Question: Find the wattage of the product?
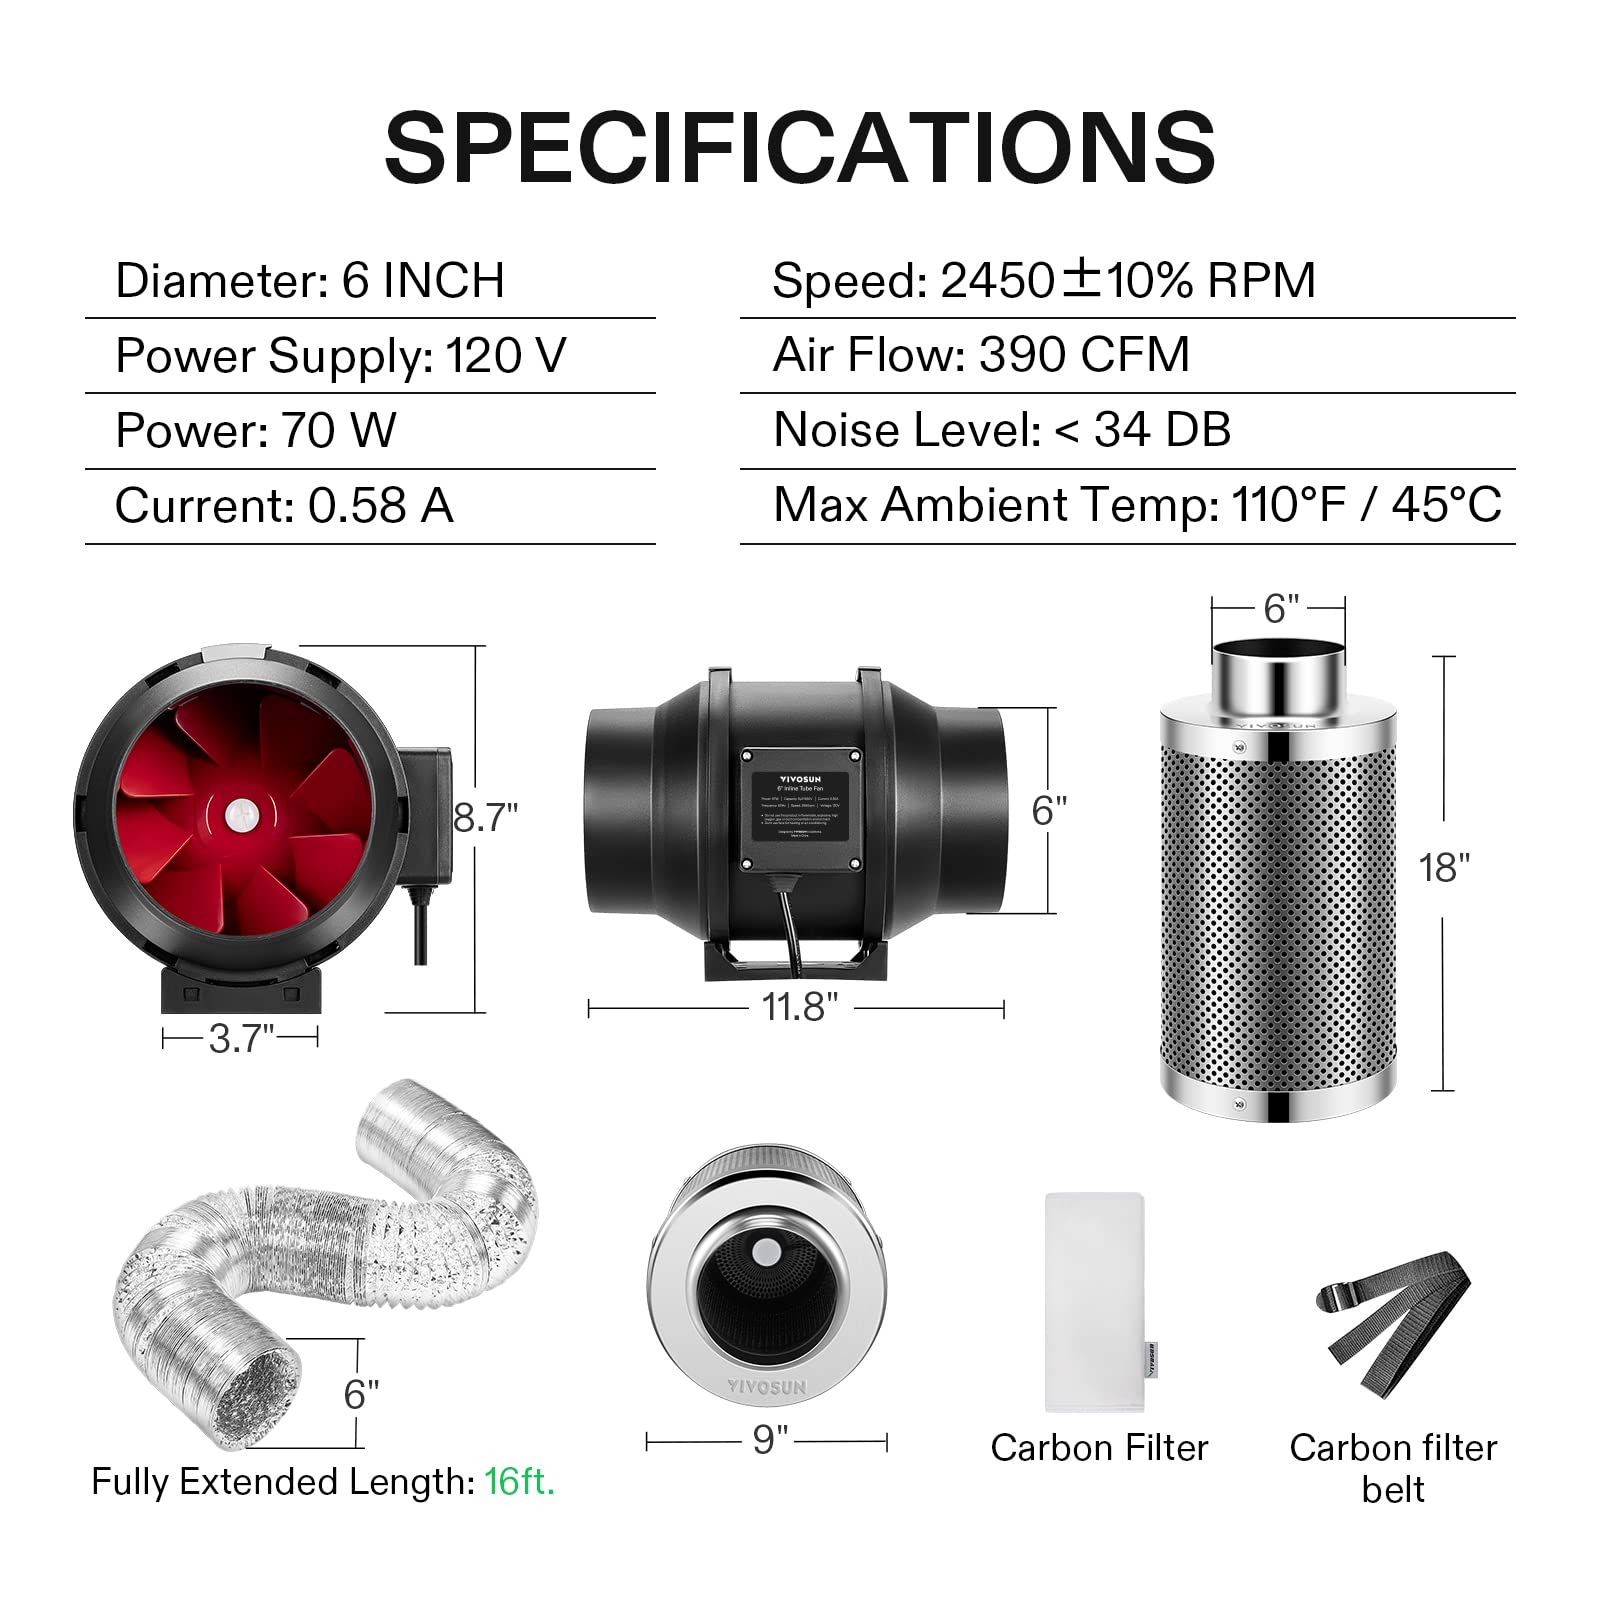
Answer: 70.0 watt